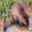
Label: beaver